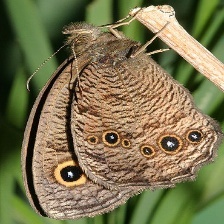
Species: COMMON WOOD-NYMPH
Butterfly family (ImageNet category): ringlet